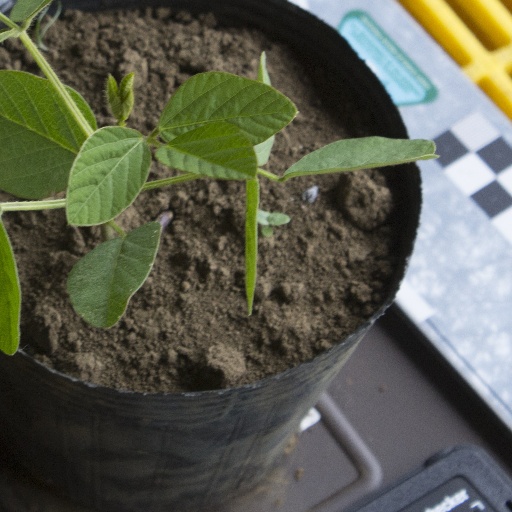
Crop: soybean